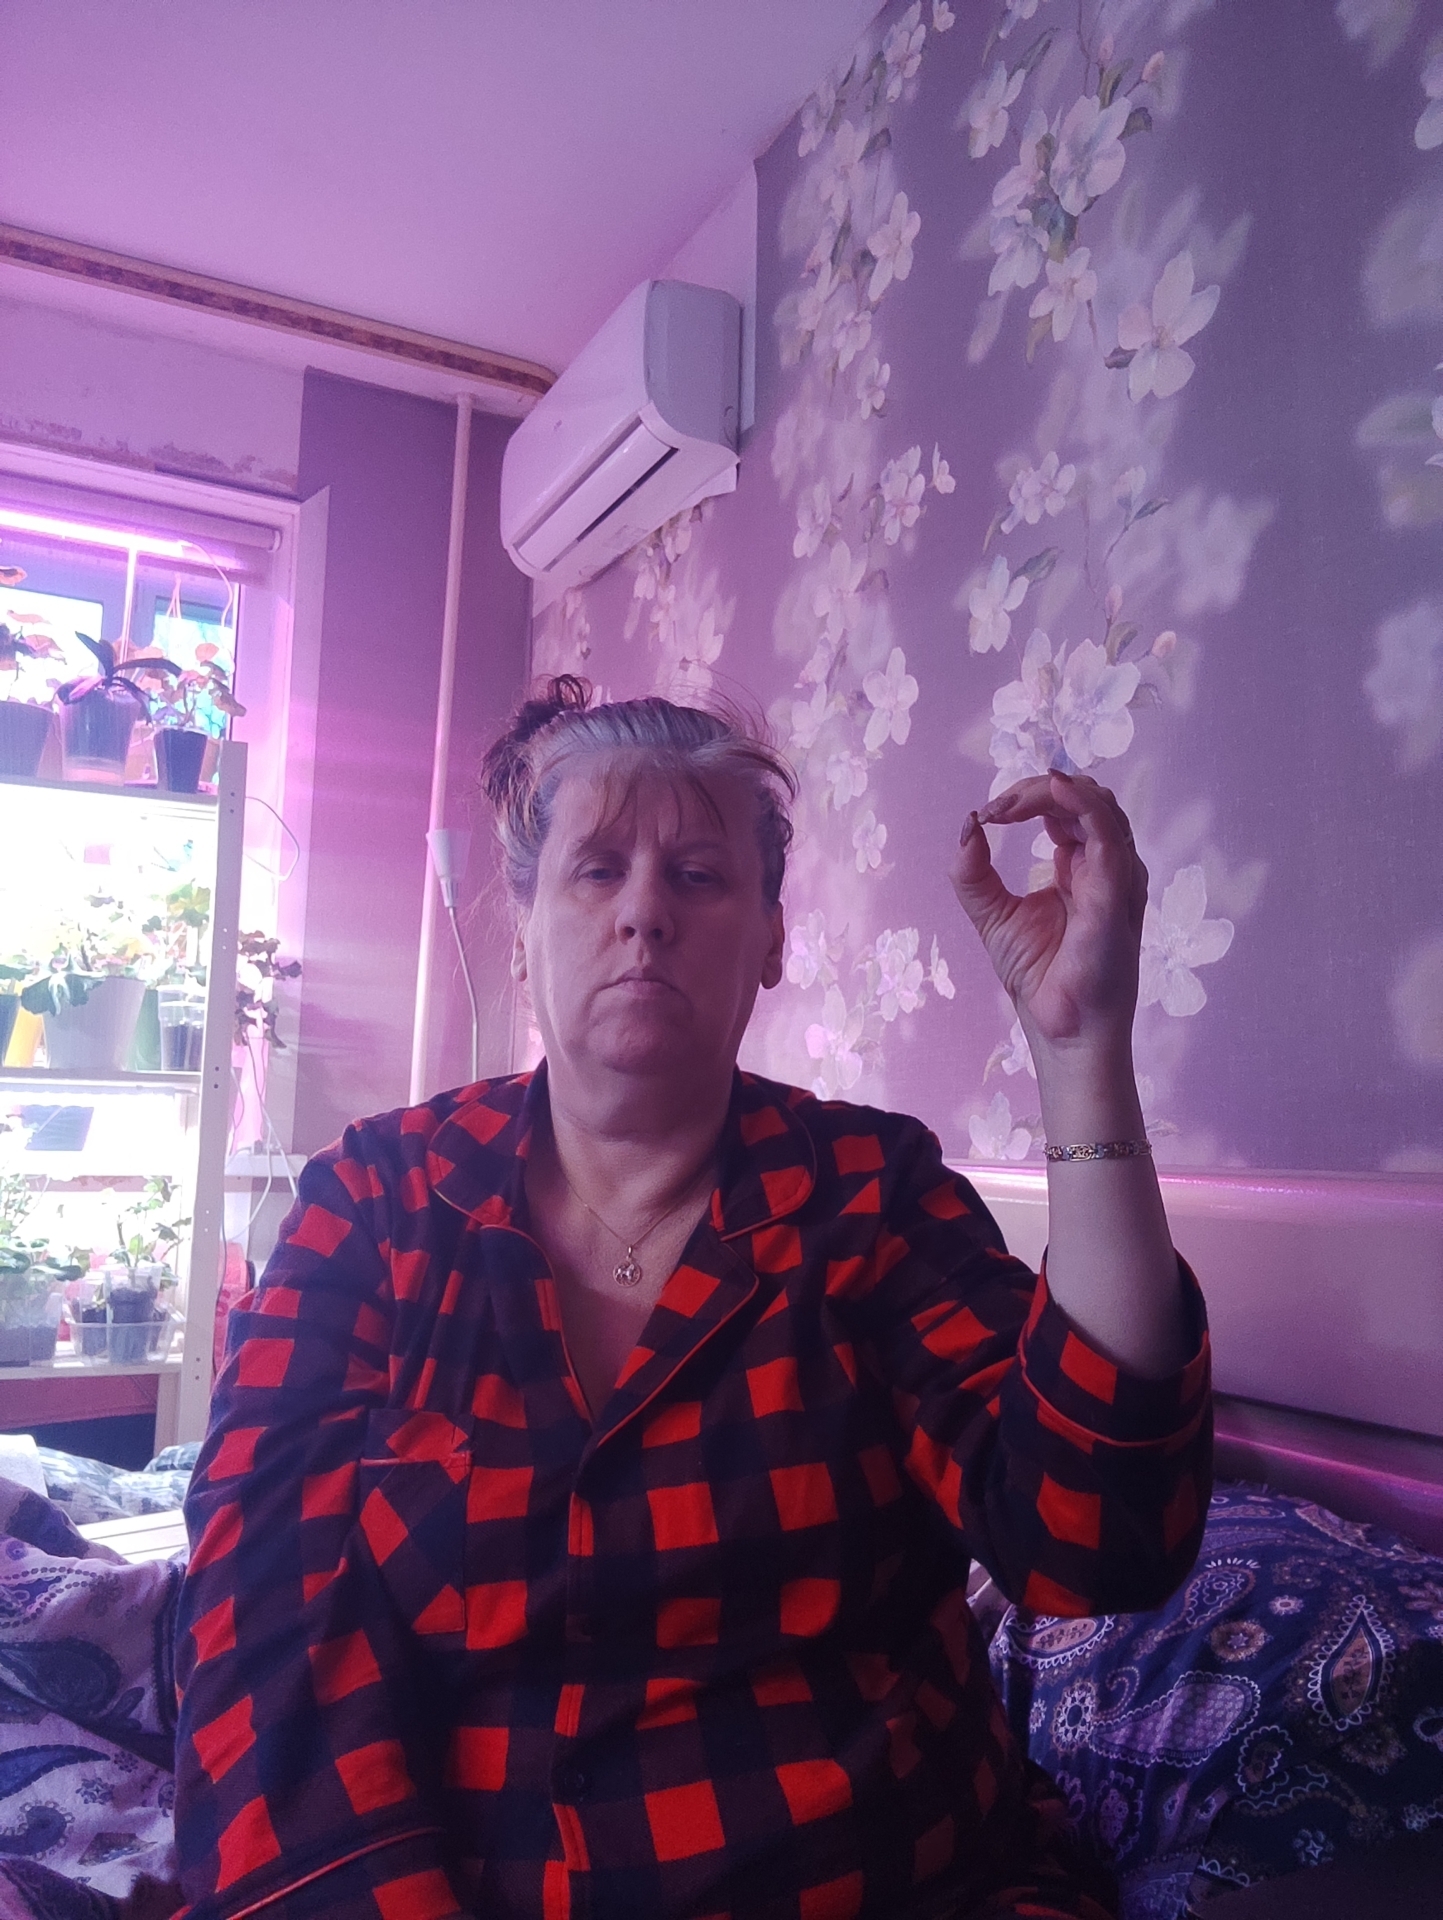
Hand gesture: grip